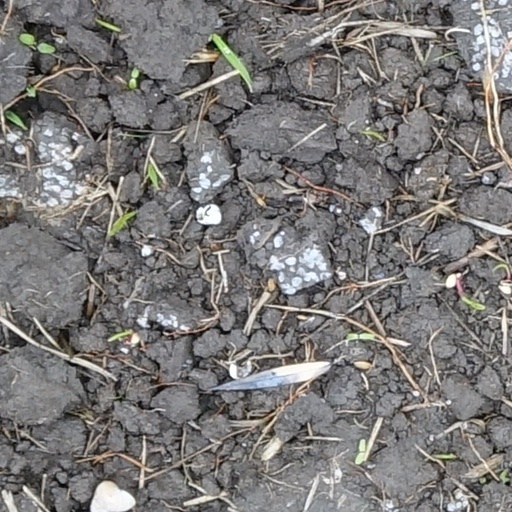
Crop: wheat